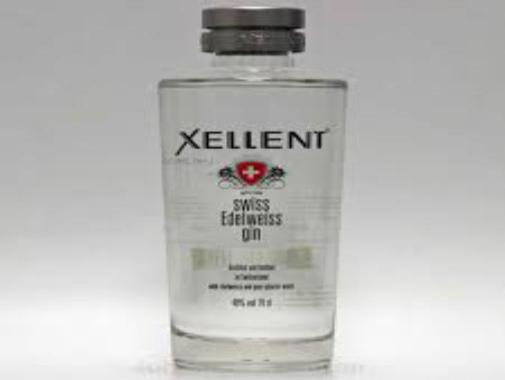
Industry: Necessities